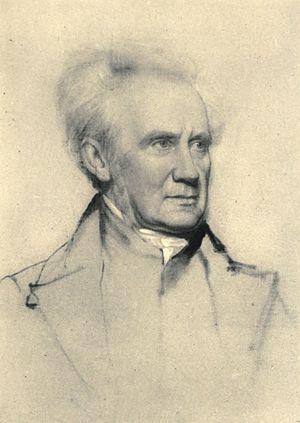
Francis Place né le 3 novembre 1771 à Londres, Angleterre et mort le 1ᵉʳ janvier 1854 à Londres, était un homme politique radical anglais.